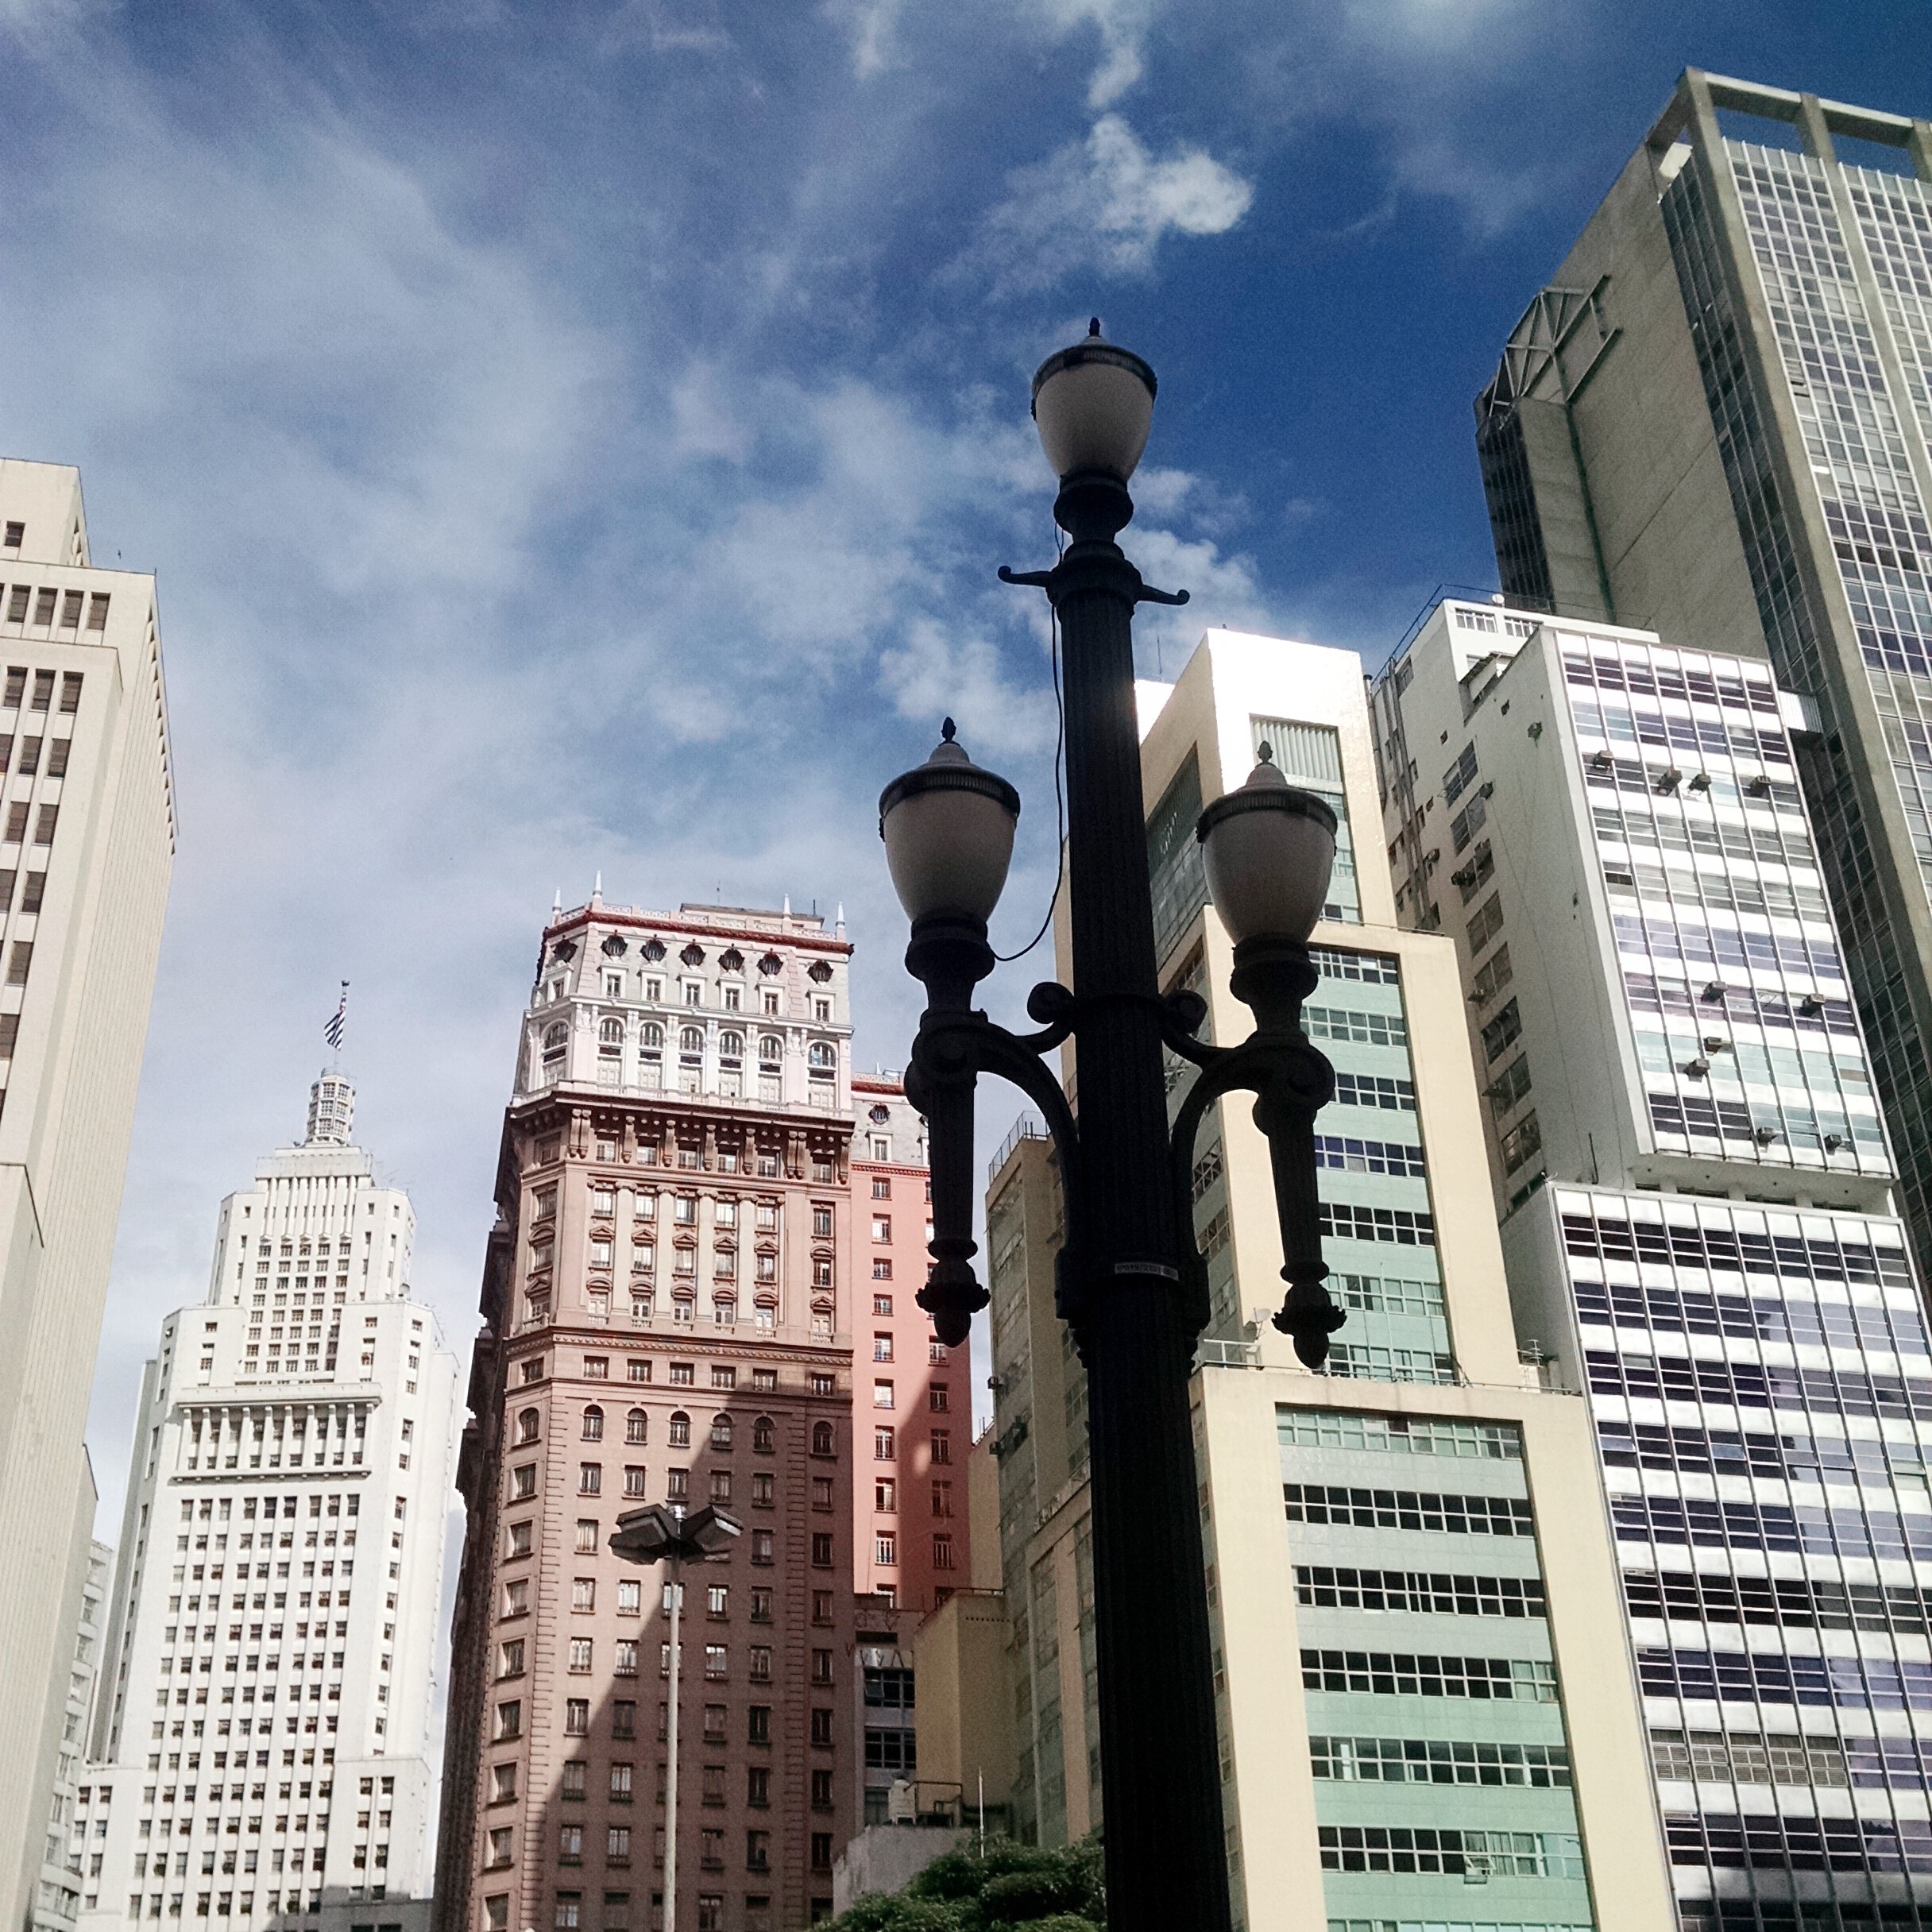
architecture, skyline, building, city, skyscraper, urban, monument, cityscape, downtown, travel, statue, tower, landmark, tourism, lighting, tower block, art, tour, center, brazil, metropolis, urban area, human settlement, san paulo